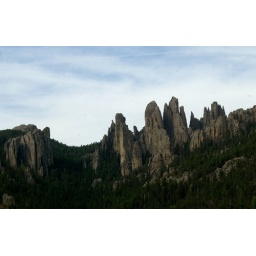
rock formations along needles highway at custer state park in the black hills